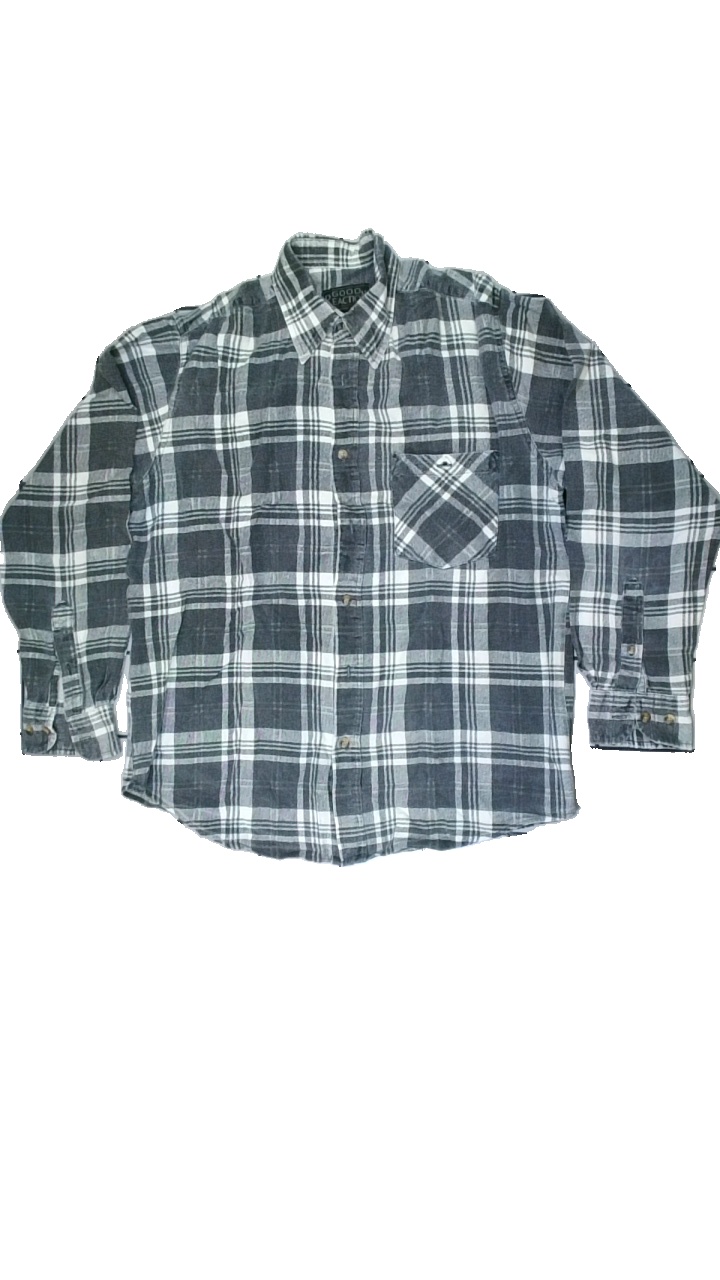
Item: Shirt (Men)
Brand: Good Reaction
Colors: Grey, White
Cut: Regular
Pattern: Other
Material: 100% cotton
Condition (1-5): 3
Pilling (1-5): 3
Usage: Recycle
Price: <50